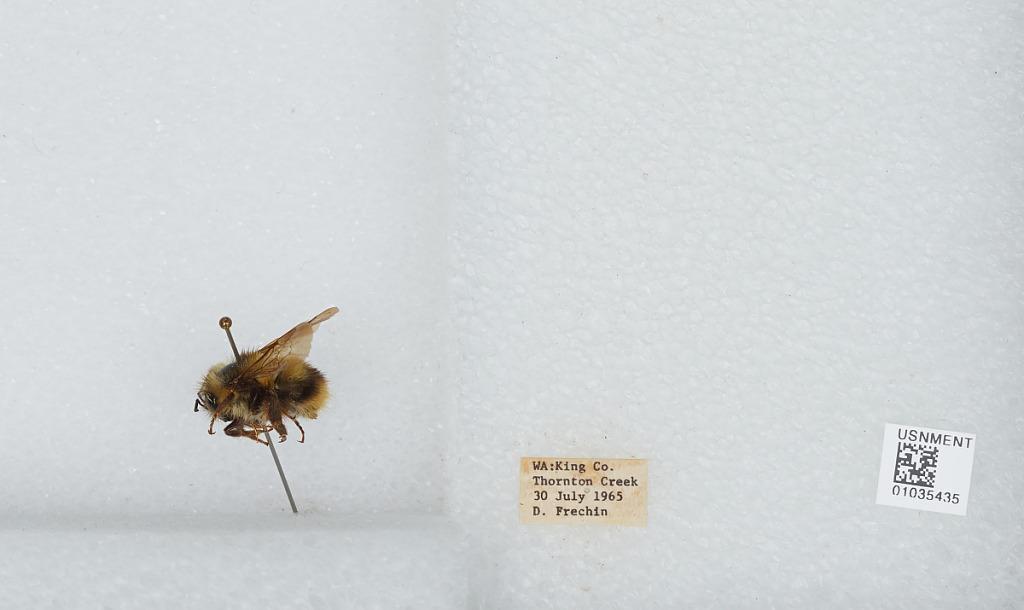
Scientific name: Bombus (Pyrobombus) mixtus Cresson
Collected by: D. Frechin
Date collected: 1965-7-30
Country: United States
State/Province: Washington
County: King
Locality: Thornton Creek
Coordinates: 47.7031, -122.309